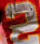
Number: 2